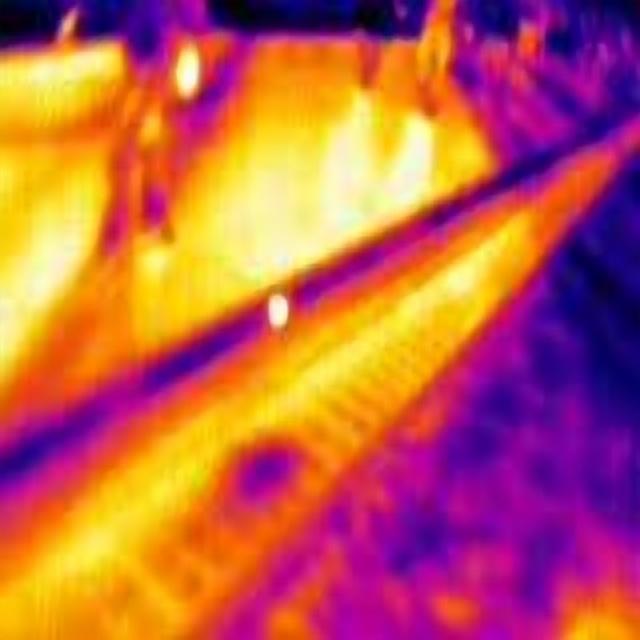
Detected objects:
label: person
label: person
label: person